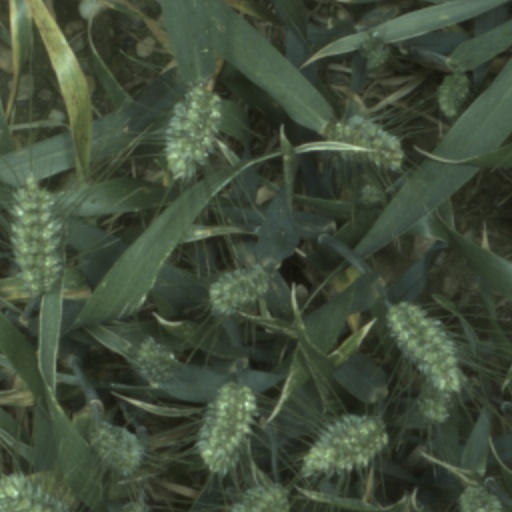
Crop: wheat